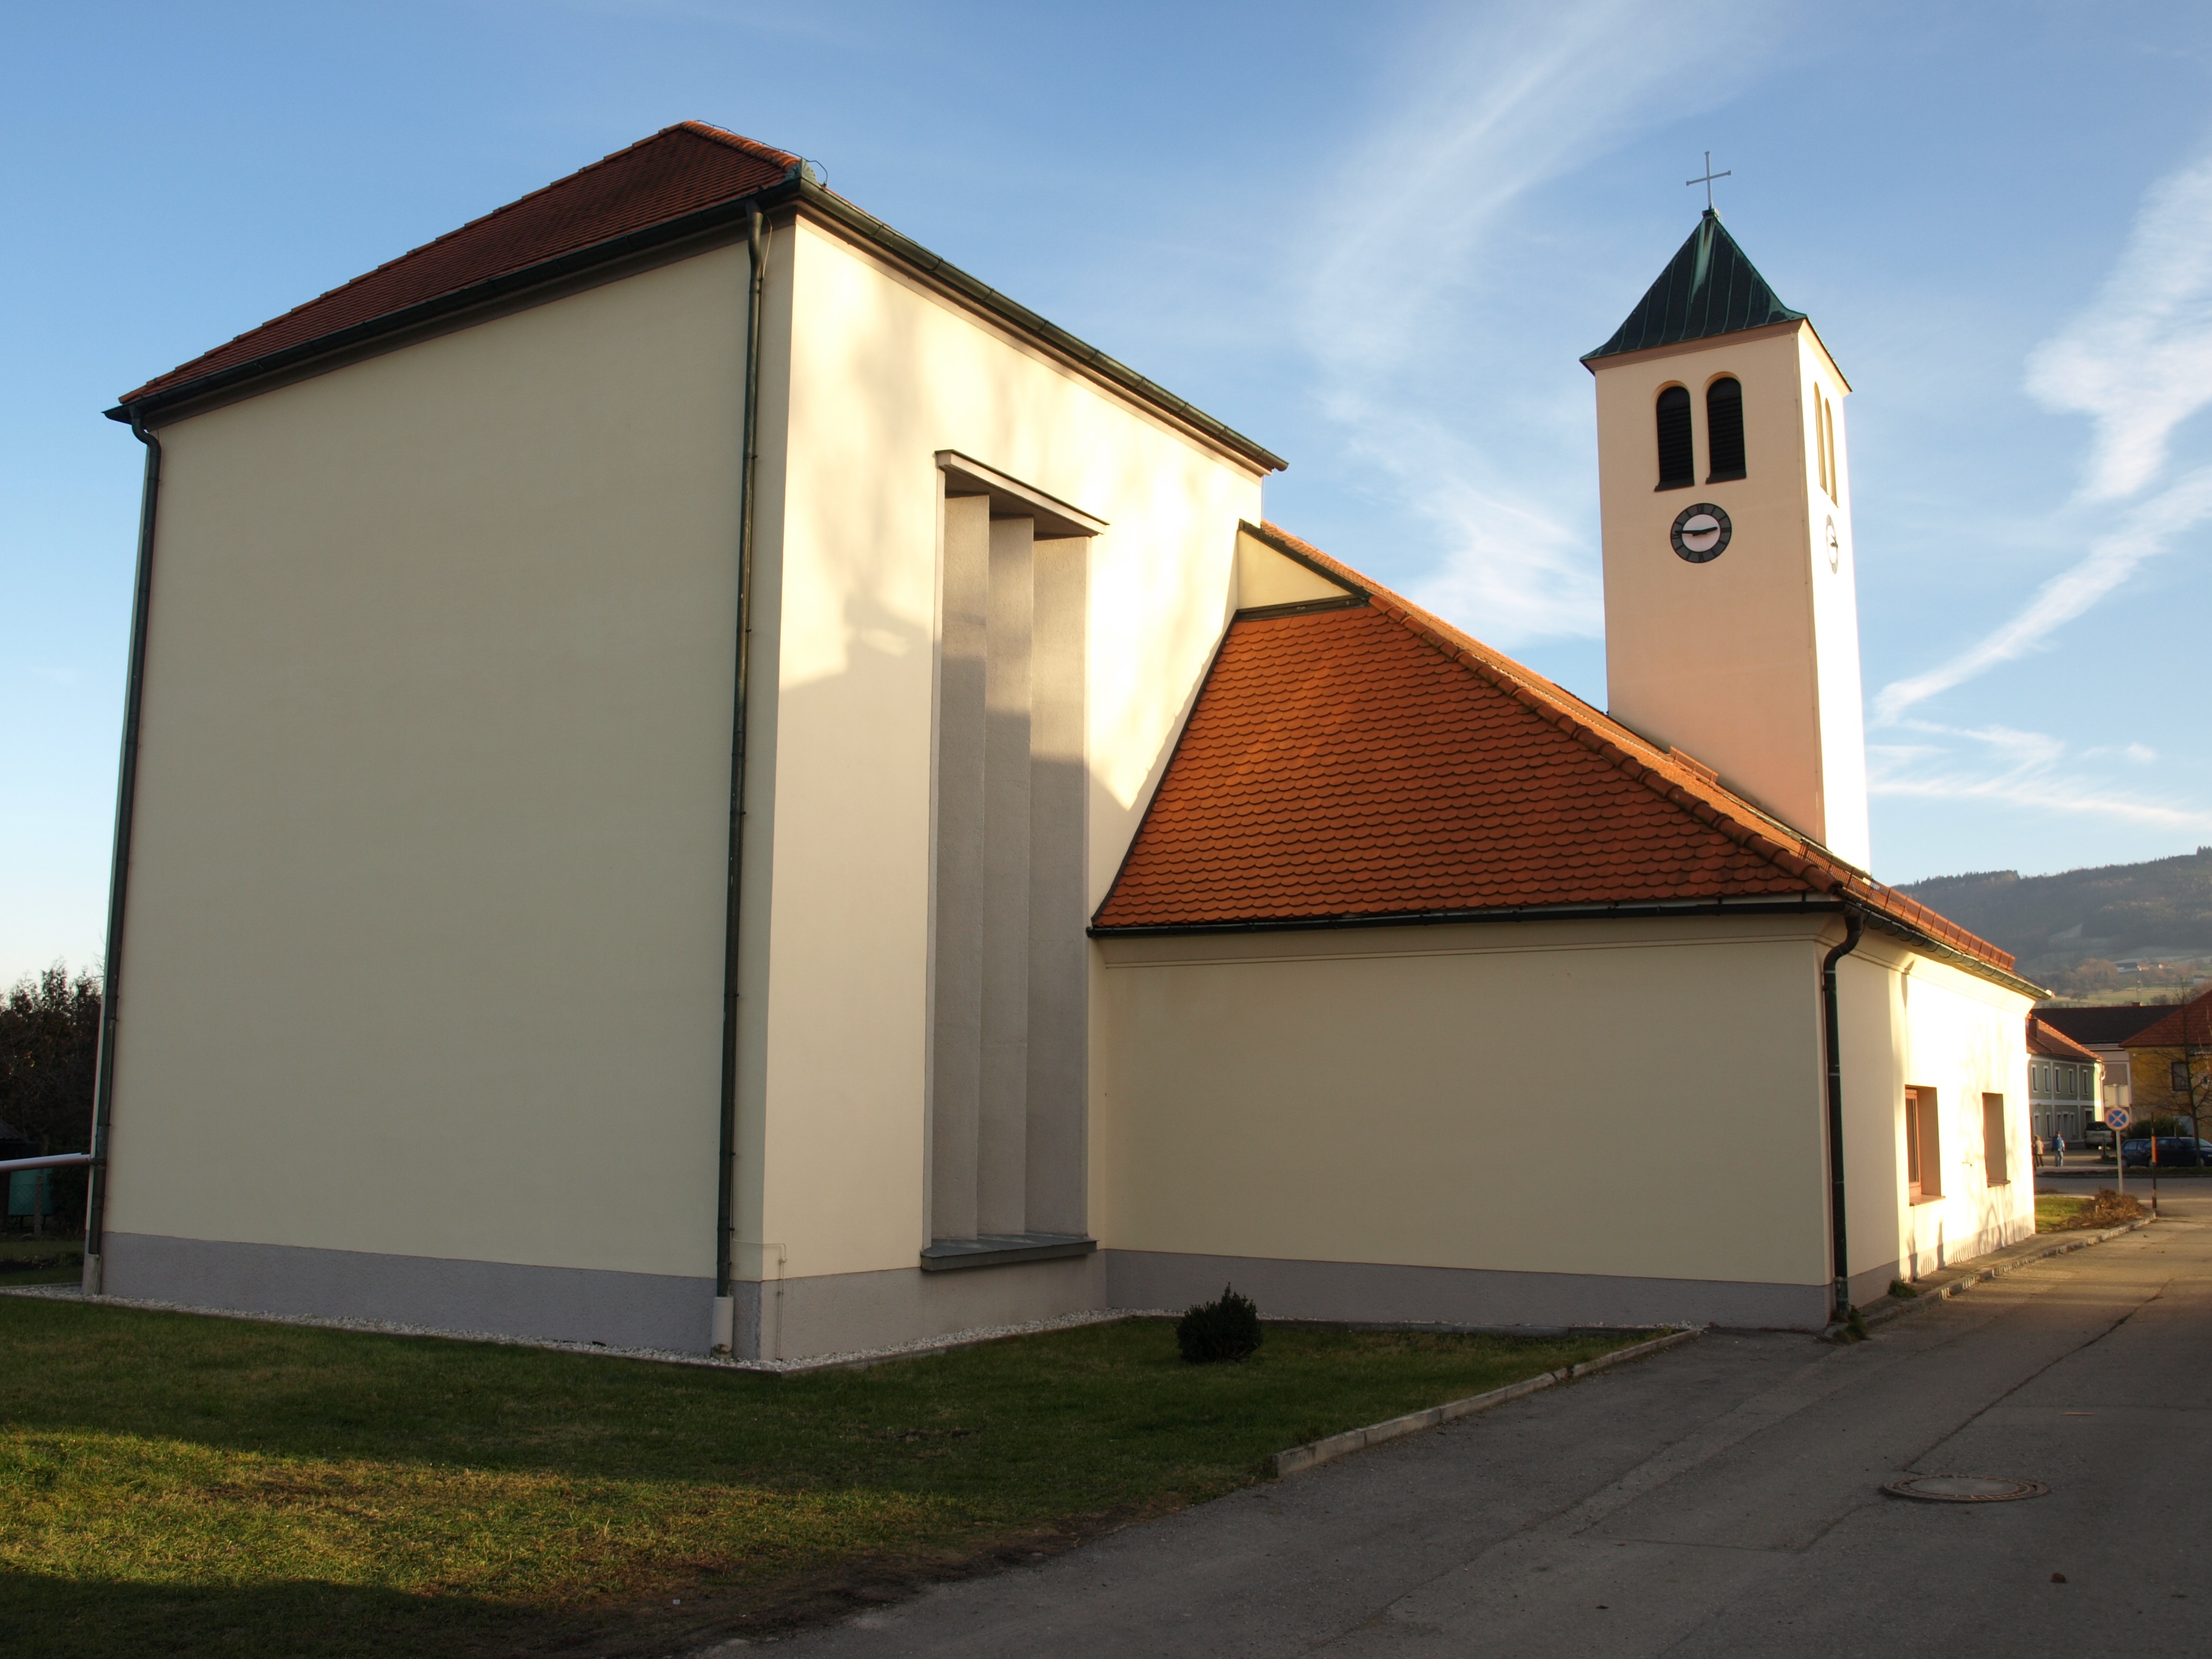
landscape, architecture, sky, house, building, travel, village, europe, religion, landmark, facade, church, cathedral, chapel, tourism, place of worship, religious, faith, culture, history, pfarrkirche, kematen